Jerome Kern

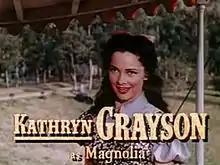
1951 film version of Kern and Hammerstein's "Show Boat"

Kern's last Broadway show in the 1920s was "Sweet Adeline" (1929), with a libretto by Hammerstein. It was a period piece, set in the Gay 90s, about a girl from Hoboken, New Jersey (near Kern's childhood home), who becomes a Broadway star. Opening just before the stock market crash, it received rave reviews, but the elaborate, old-fashioned piece was a step back from the innovations in "Show Boat", or even the Princess Theatre shows. In January 1929, at the height of the Jazz Age, and with "Show Boat" still playing on Broadway, Kern made news on both sides of the Atlantic for reasons wholly unconnected with music. He sold at auction, at New York's Anderson Galleries, the collection of English and American literature that he had been building up for more than a decade. The collection, rich in inscribed first editions and manuscript material of eighteenth and nineteenth century authors, sold for a total of $1,729,462.50 – a record for a single-owner sale that stood for over fifty years. Among the books he sold were first or early editions of poems by Robert Burns and Percy Bysshe Shelley, and works by Jonathan Swift, Henry Fielding and Charles Dickens, as well as manuscripts by Alexander Pope, John Keats, Shelley, Lord Byron, Thomas Hardy and others.